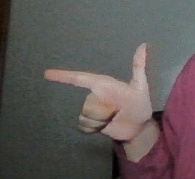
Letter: yaa